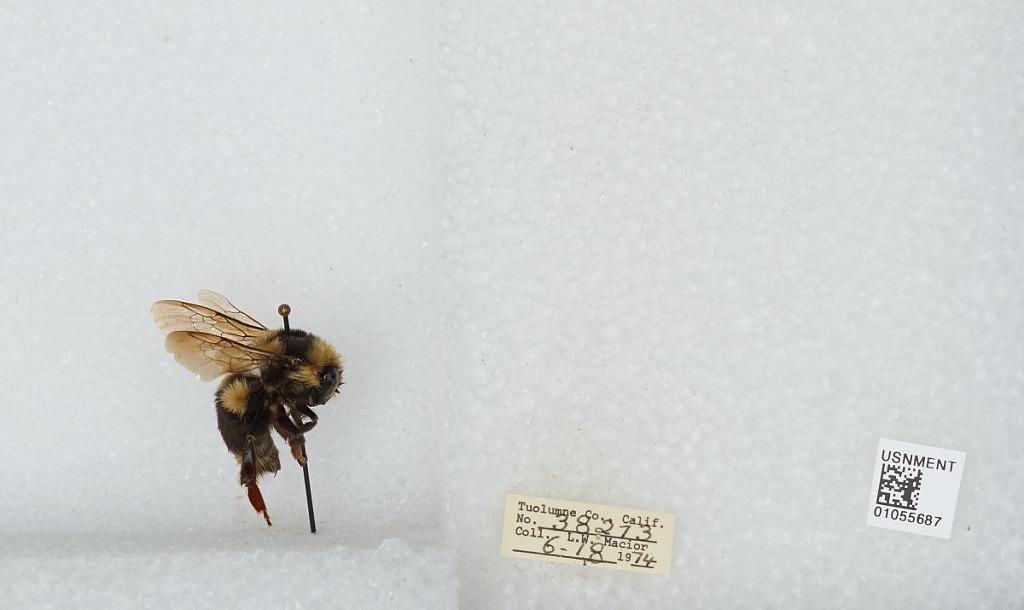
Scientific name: Bombus bifarius nearcticus
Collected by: L. Macior
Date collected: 1974-6-18
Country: United States
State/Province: California
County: Tuolumne
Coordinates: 38.02, -119.94